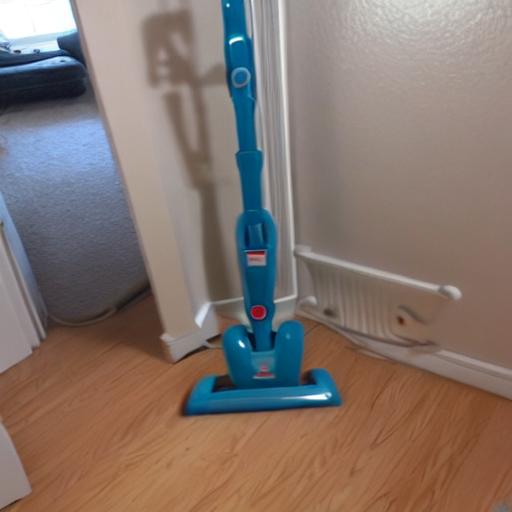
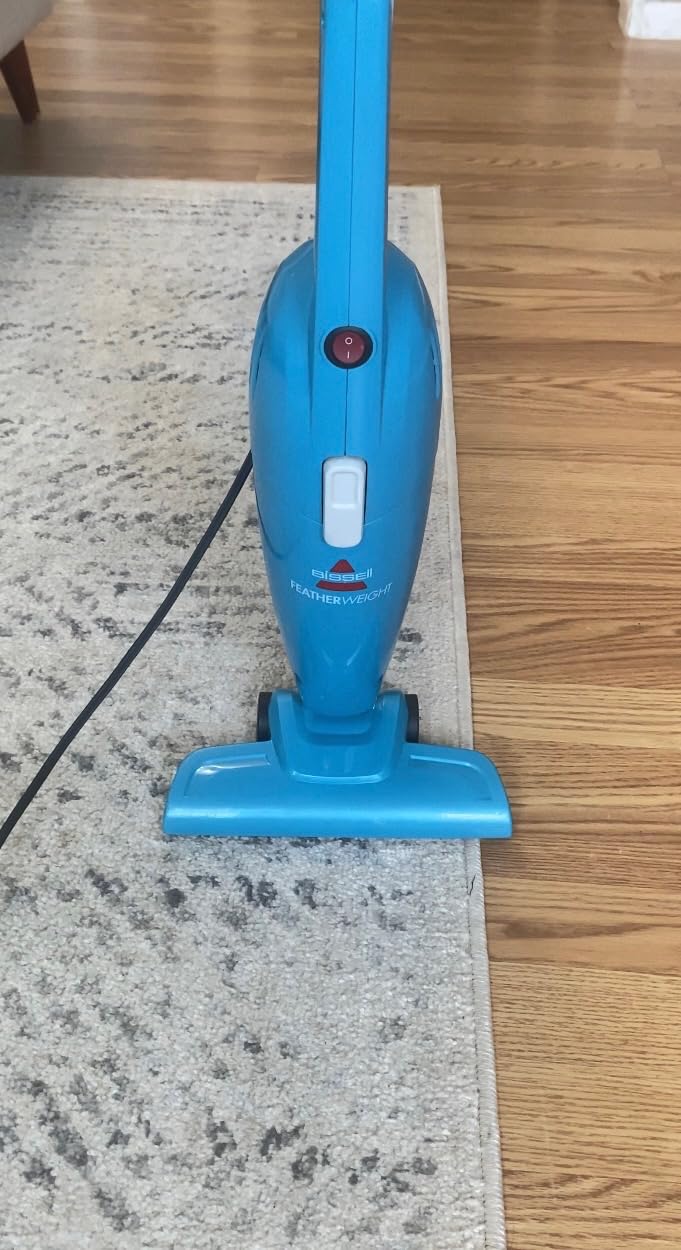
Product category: items_vacuum
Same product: no